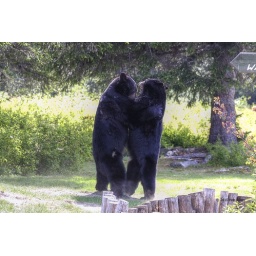
Taku Lake Lodge, 2 female black bears fighting over a cub